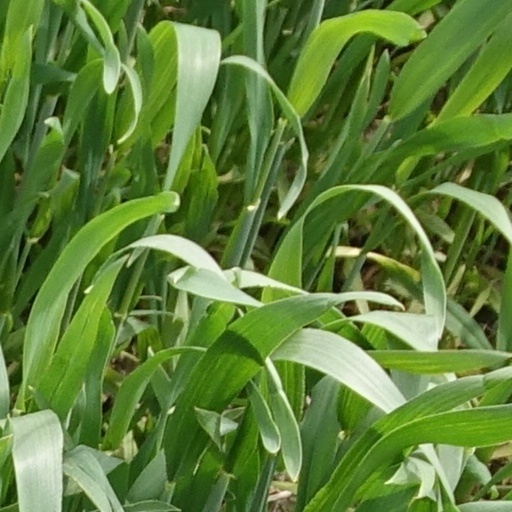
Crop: wheat